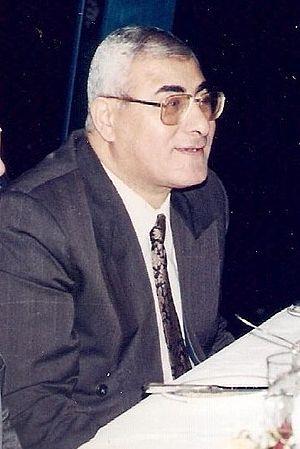
Le 25ᵉ sommet de la Ligue arabe s'est tenu les 25 et 26 mars 2014 à Koweït, capitale du Koweït, sous l'égide du secrétaire général de l'organisation, Nabil Al-Arabi.
Adli Mansour, de son nom complet Adli Mahmoud Mansour, né le 23 décembre 1945 au Caire, est un économiste, magistrat et homme d'État égyptien, président de la République arabe d'Égypte à titre provisoire de 2013 à 2014.